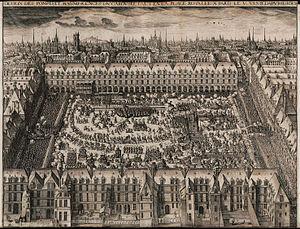
29 janvier : annonce officielle des fiançailles de Louis XIII avec Anne d'Autriche et de celles d’Élisabeth, sœur du roi avec Philippe, prince des Asturies. Condé et Soissons quittent la Cour.